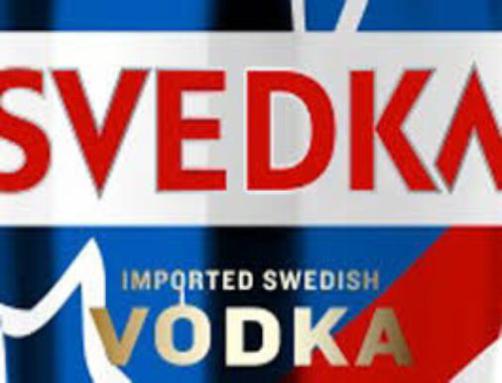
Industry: Food